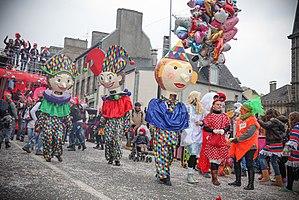
Cavalcade humoristique
Le carnaval de Granville est un carnaval qui se déroule chaque année, durant les cinq jours précédant Mardi gras, à Granville. Il est l'un des plus importants et renommés de l’Ouest de la France : lors de sa 137ᵉ édition, en 2011, il a accueilli environ 130 000 visiteurs.